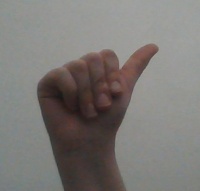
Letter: dhad